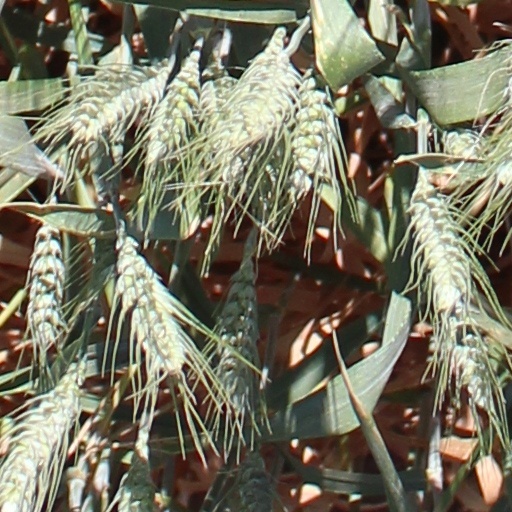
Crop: wheat